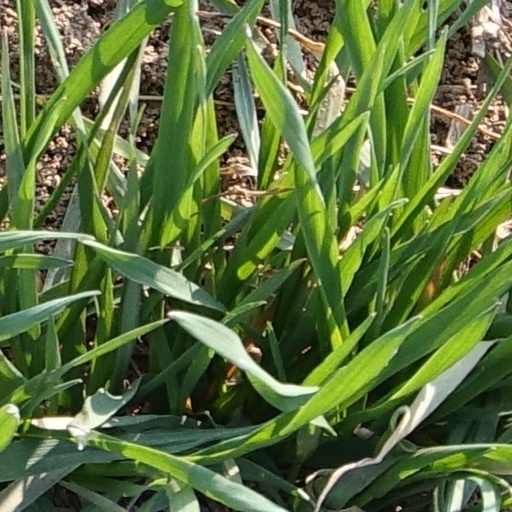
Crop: wheat